Olappamanna Mana

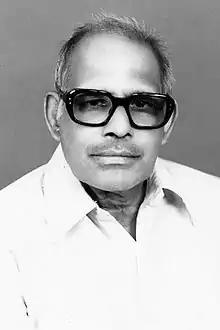
Olappamanna (Poet)

Olappamanna Mana is the ancestral home to Olappamanna Nambuthiri family, in the village of Vellinezhi, situated on the banks of Kunthipuzha, in Cherpulassery, Palakkad district, in the south Indian state of Kerala. The building, an "ettukettu" (a building with eight sections linked together by two courtyards) housed in a 20-acre plot, is known have been built in 18th century and is surrounded by verdant land. Some portions were added later which are also around 200 years old (as of April 2019). Once a vibrant hub, Olappamanna Mana now functions as a trust, ensuring its continued vitality through hosting public events, film shoots, and performing arts classes. Established in 1990 by Sri Olappamanna Damodaran Nambudiripad to preserve the mana's rich cultural heritage, the Deviprasadam Trust oversees its operations. The place has now been converted into a home stay since 2006, managed by Olappamanna Damodaran Nambudiripad, and the facility offers cultural tourism. The principal photography of four Malayalam films, "Aaram Thamburan", "Parinayam", "Aakasha Ganga" and "Thanmathra", were done on the premises of the Mana.